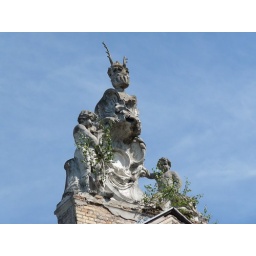
A strange thing on the top of one house in Vilnius, Pylimo street